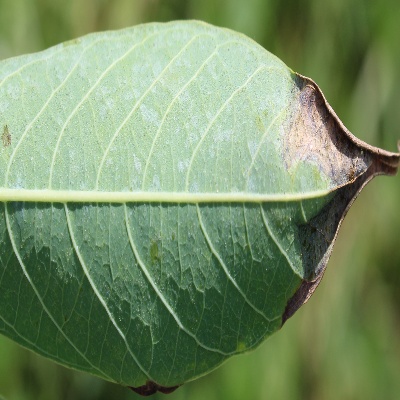
Crop: Cassava
Condition: bacterial blight